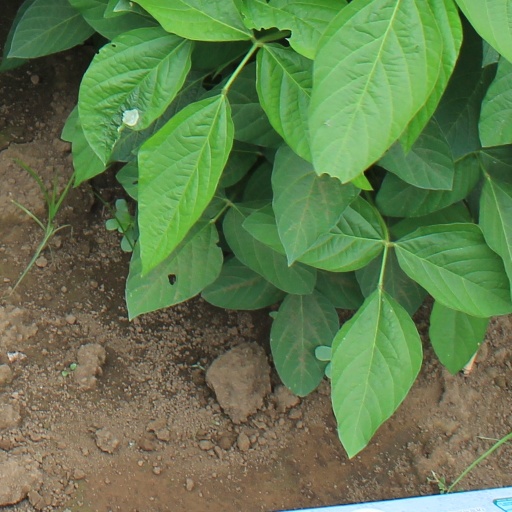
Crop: soybean